Hillegersberg

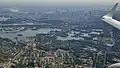

Hillegersberg is located on the north side of the municipality of Rotterdam. It is located in an area of woods and lakes (Bergse-Plassen []), the site of two former peat excavations. The Straatweg runs between these lakes, flanked by the large villas and apartment buildings. Eastern Hillegersberg is bordered by the river Rotte. However, water has presented serious problems to the residents. Many older houses suffer from foundation problems due to rotting wooden foundations, so-called ‘paalrot' due to the lowering of the water table by the City authorities.